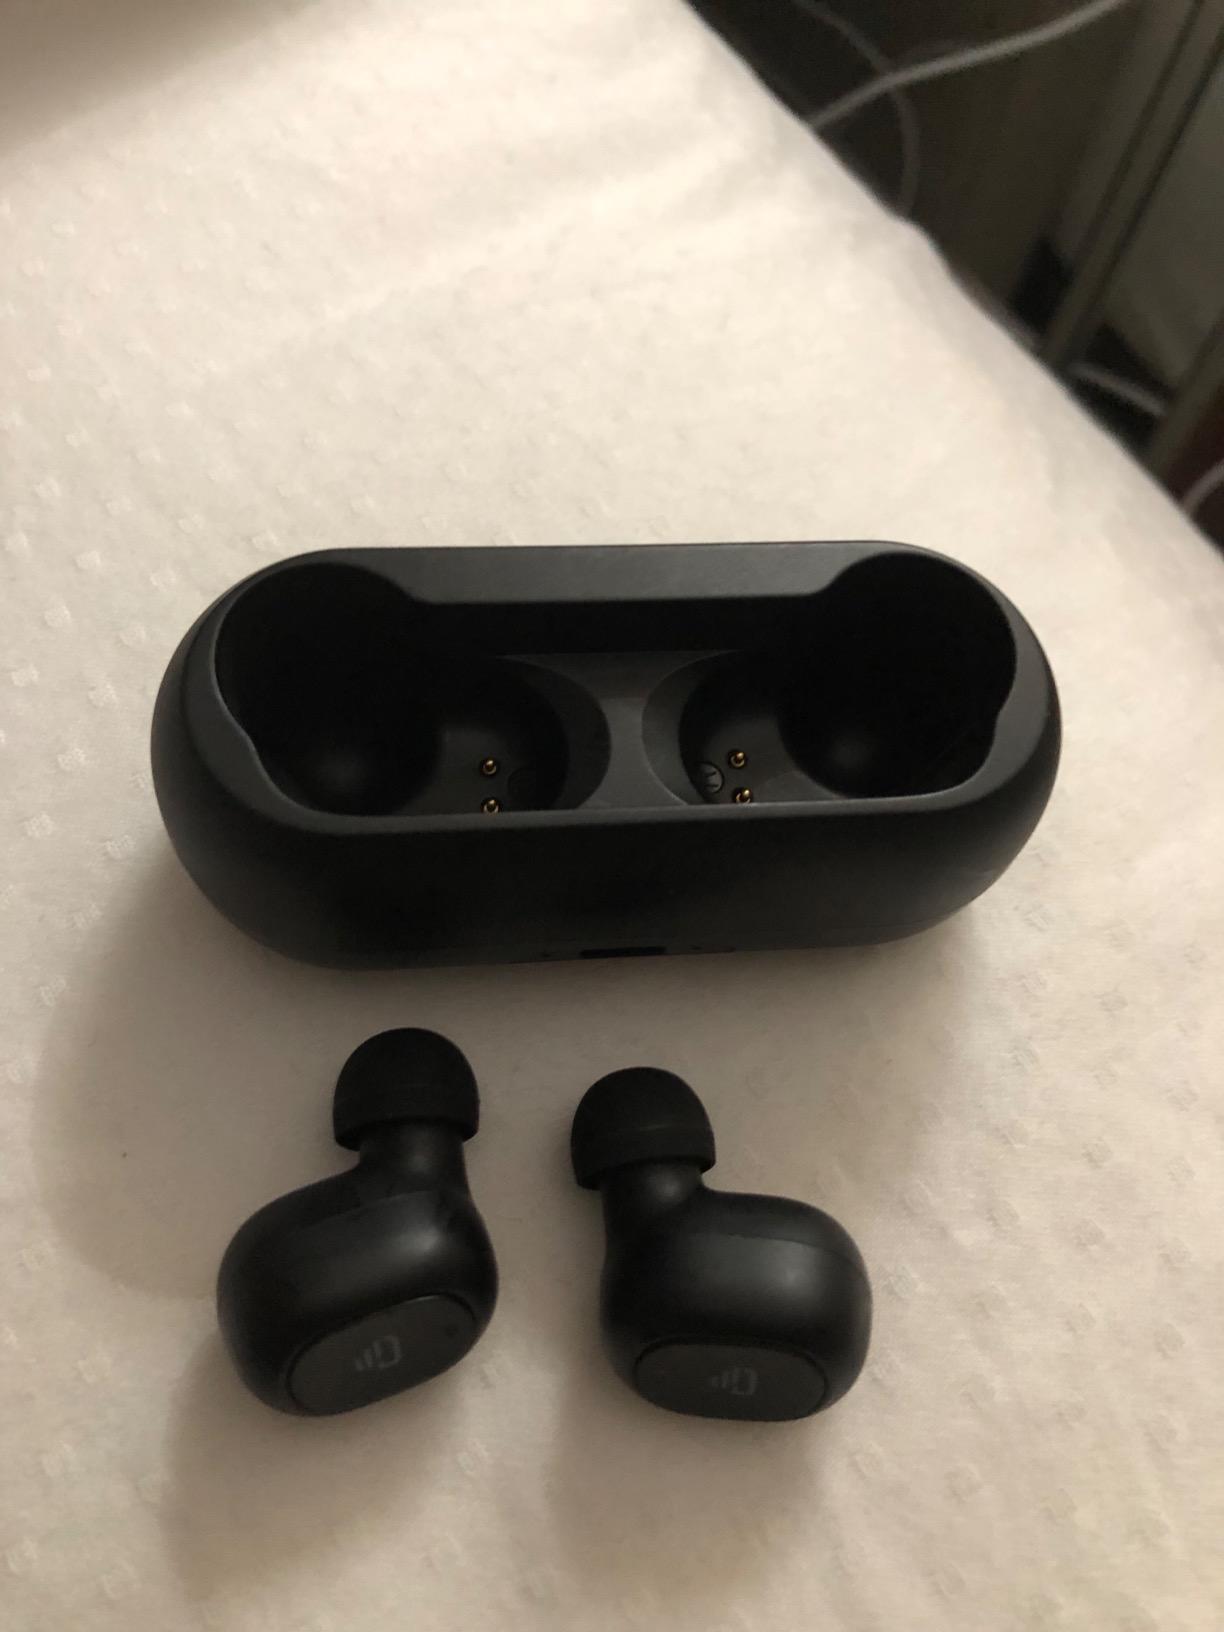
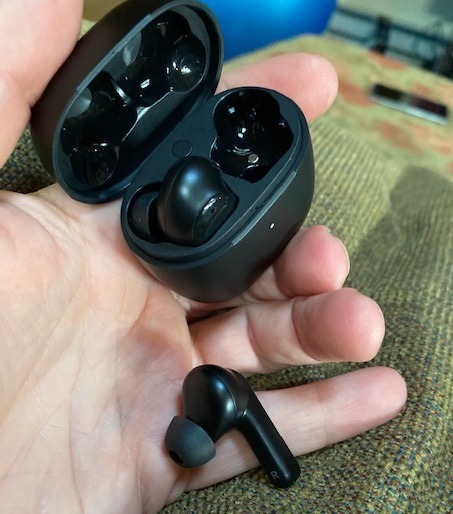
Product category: earbuds
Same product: no